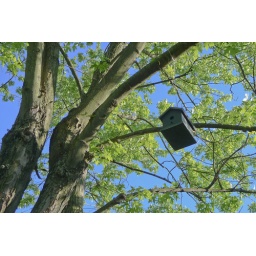
green birdhouse against blue sky